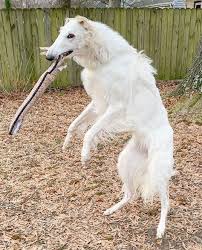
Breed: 226-n000064-borzoi